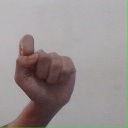
अक्षर: घ